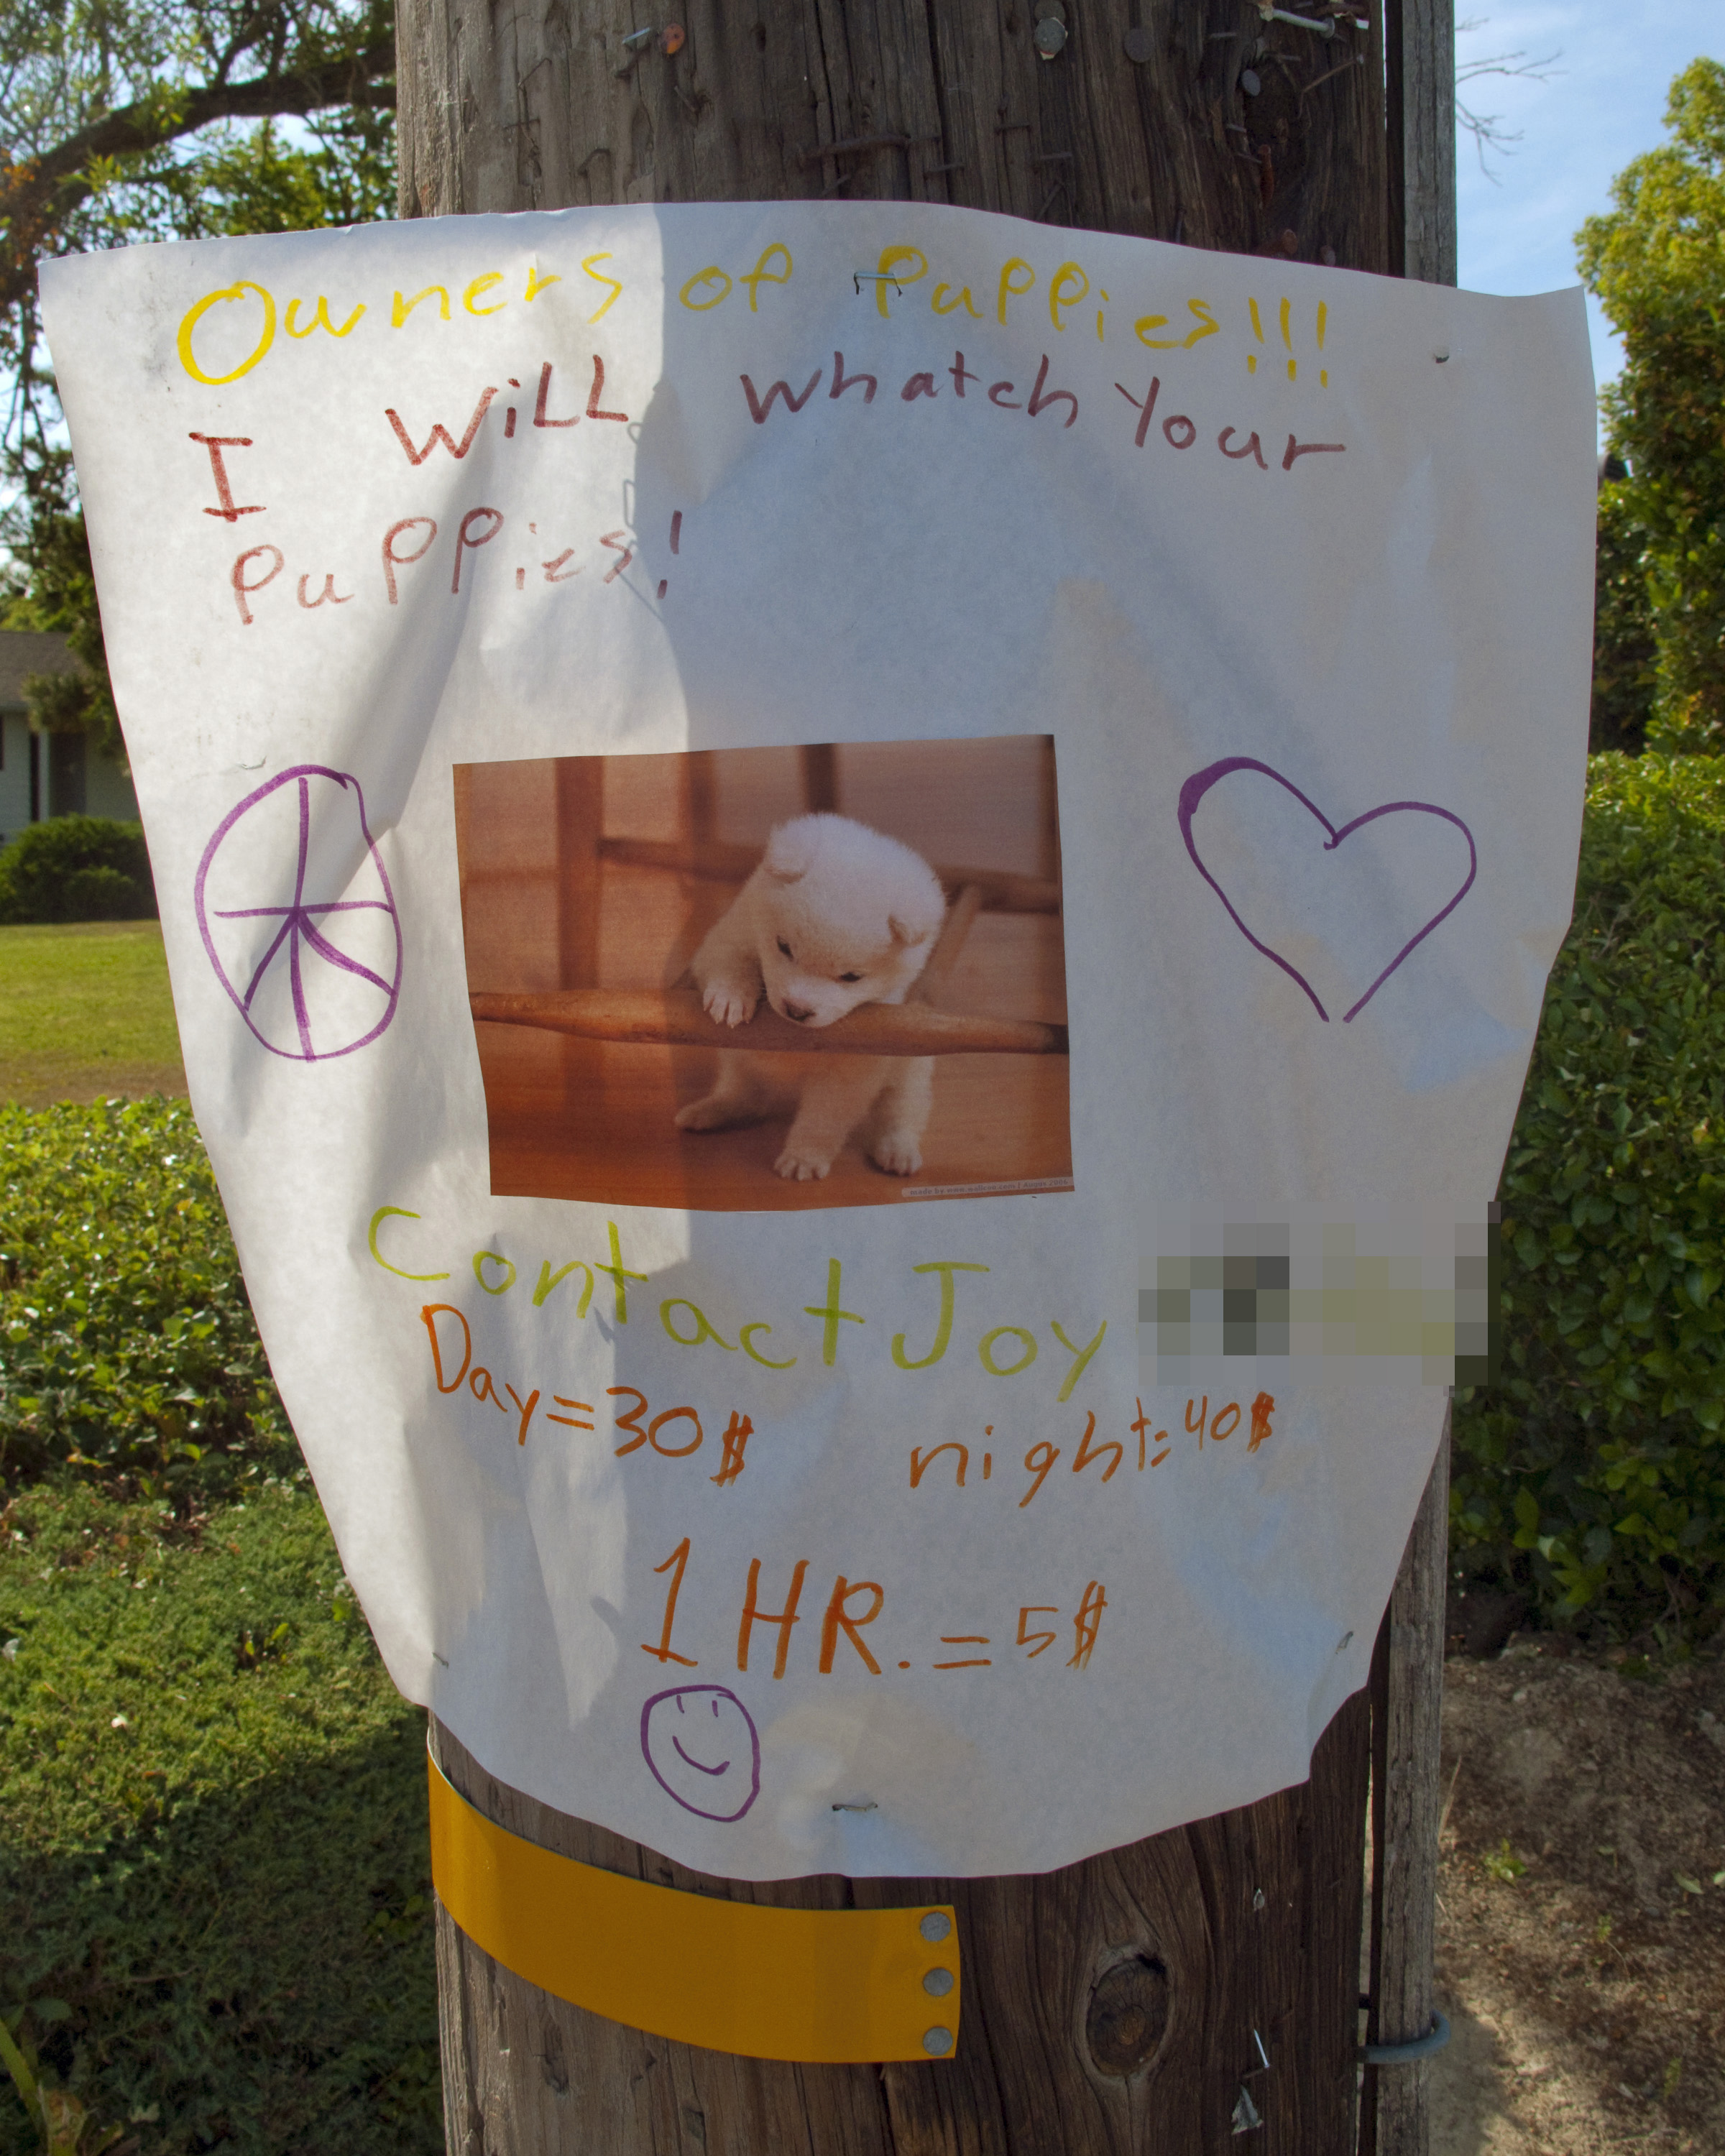
puppy, advertising, sign, banner, art, poster, sacramento, puppies